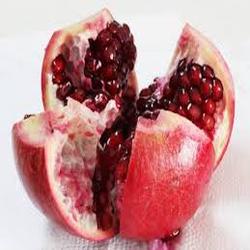
Label: Pomegranate